Ellesmere Colliery

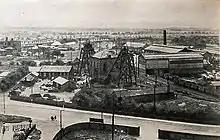
Aerial view of Ellesmere Colliery, 1947 or earlier

Ellesmere Colliery was a coal mine in Walkden, Manchester, England. The pit was located on Manchester Road, a short distance south of Walkden town centre.